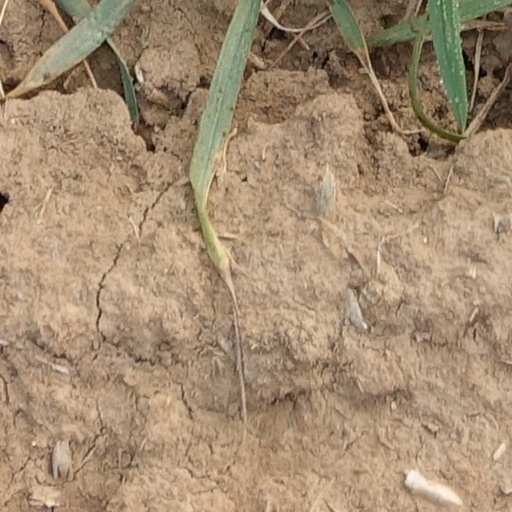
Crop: wheat